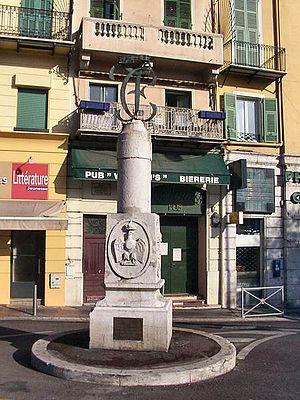
Le monument des Serruriers, à Nice, a été érigé en 1827 par la corporation des serruriers de la ville, pour commémorer la visite de Charles-Félix en 1826. Il est surmonté du monogramme royal. D'abord situé place Charles-Félix, il a été déplacé en 1987 à l’angle du boulevard Jean Jaurés et de la rue Centrale. En 2007, lors des travaux d’aménagement du tramway, il est démonté et restauré dans un magasin de la ville.
Charles-Félix de Savoie, dit « le Bien-Aimé », né à Turin le 6 avril 1765 et mort dans la même ville le 27 avril 1831, fut roi de Sardaigne et duc de Savoie de 1821 à 1831.